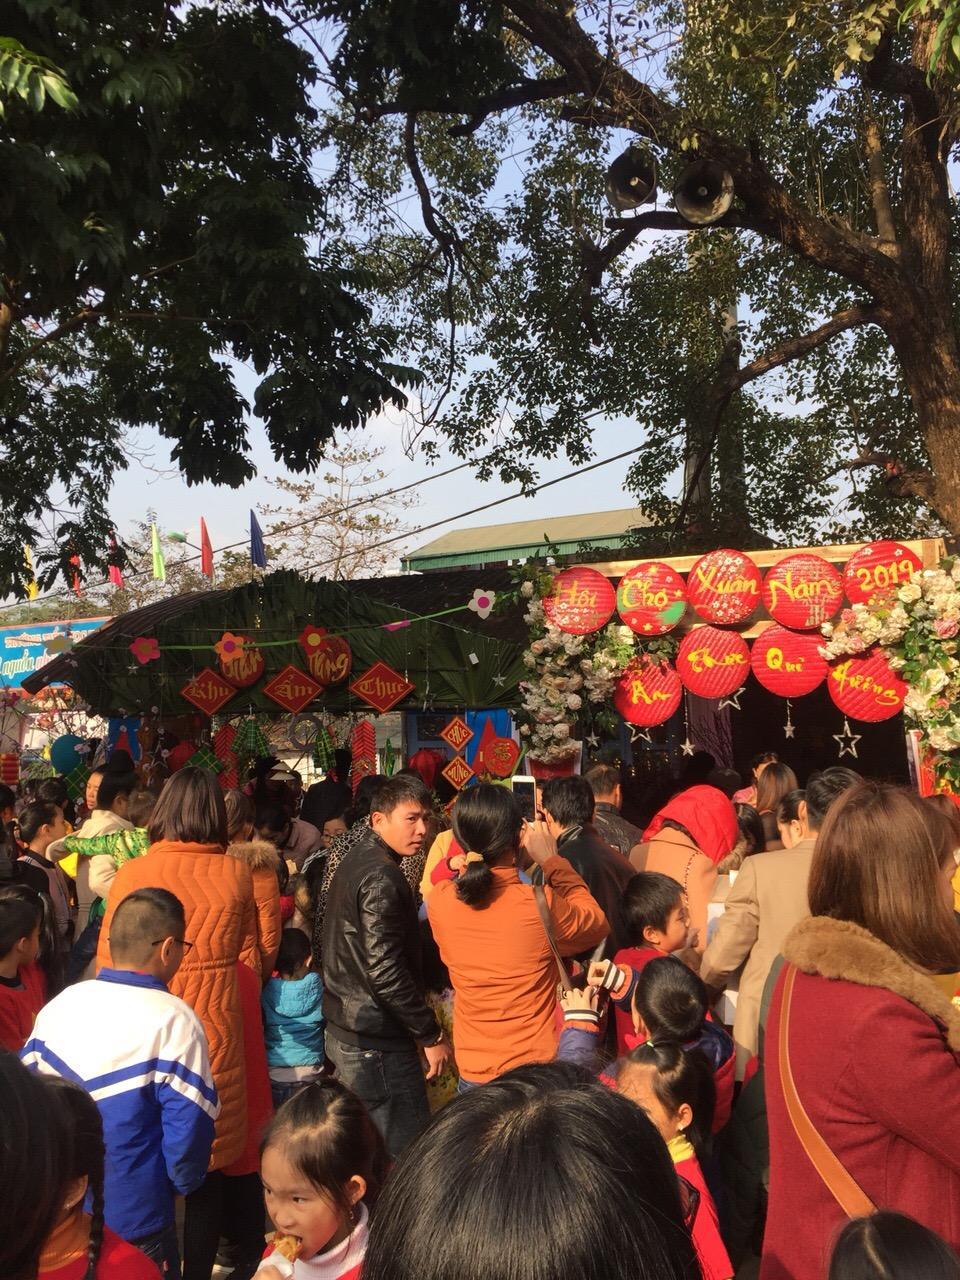
có một người phụ nữ mặc áo cam đang cầm điện thoại lên